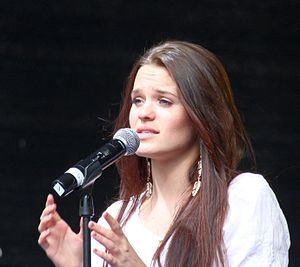
Getter Jaani
Getter Jaani er en estisk sanger. Hun repræsenterede Estland ved Eurovision Song Contest 2011 med sangen "Rockefeller Street" og fik en 24. plads.